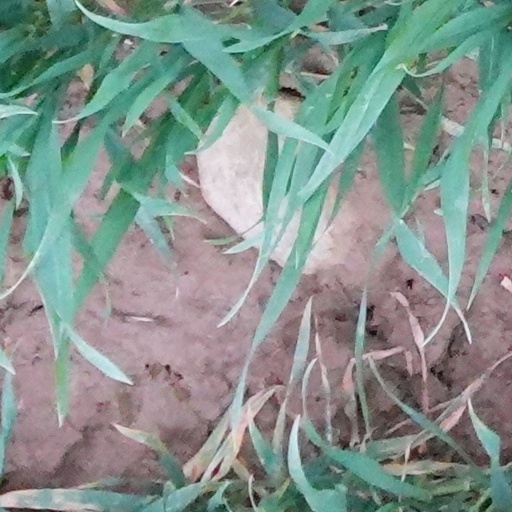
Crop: wheat